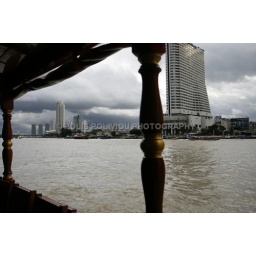
a ship cruise in a Bangkok river